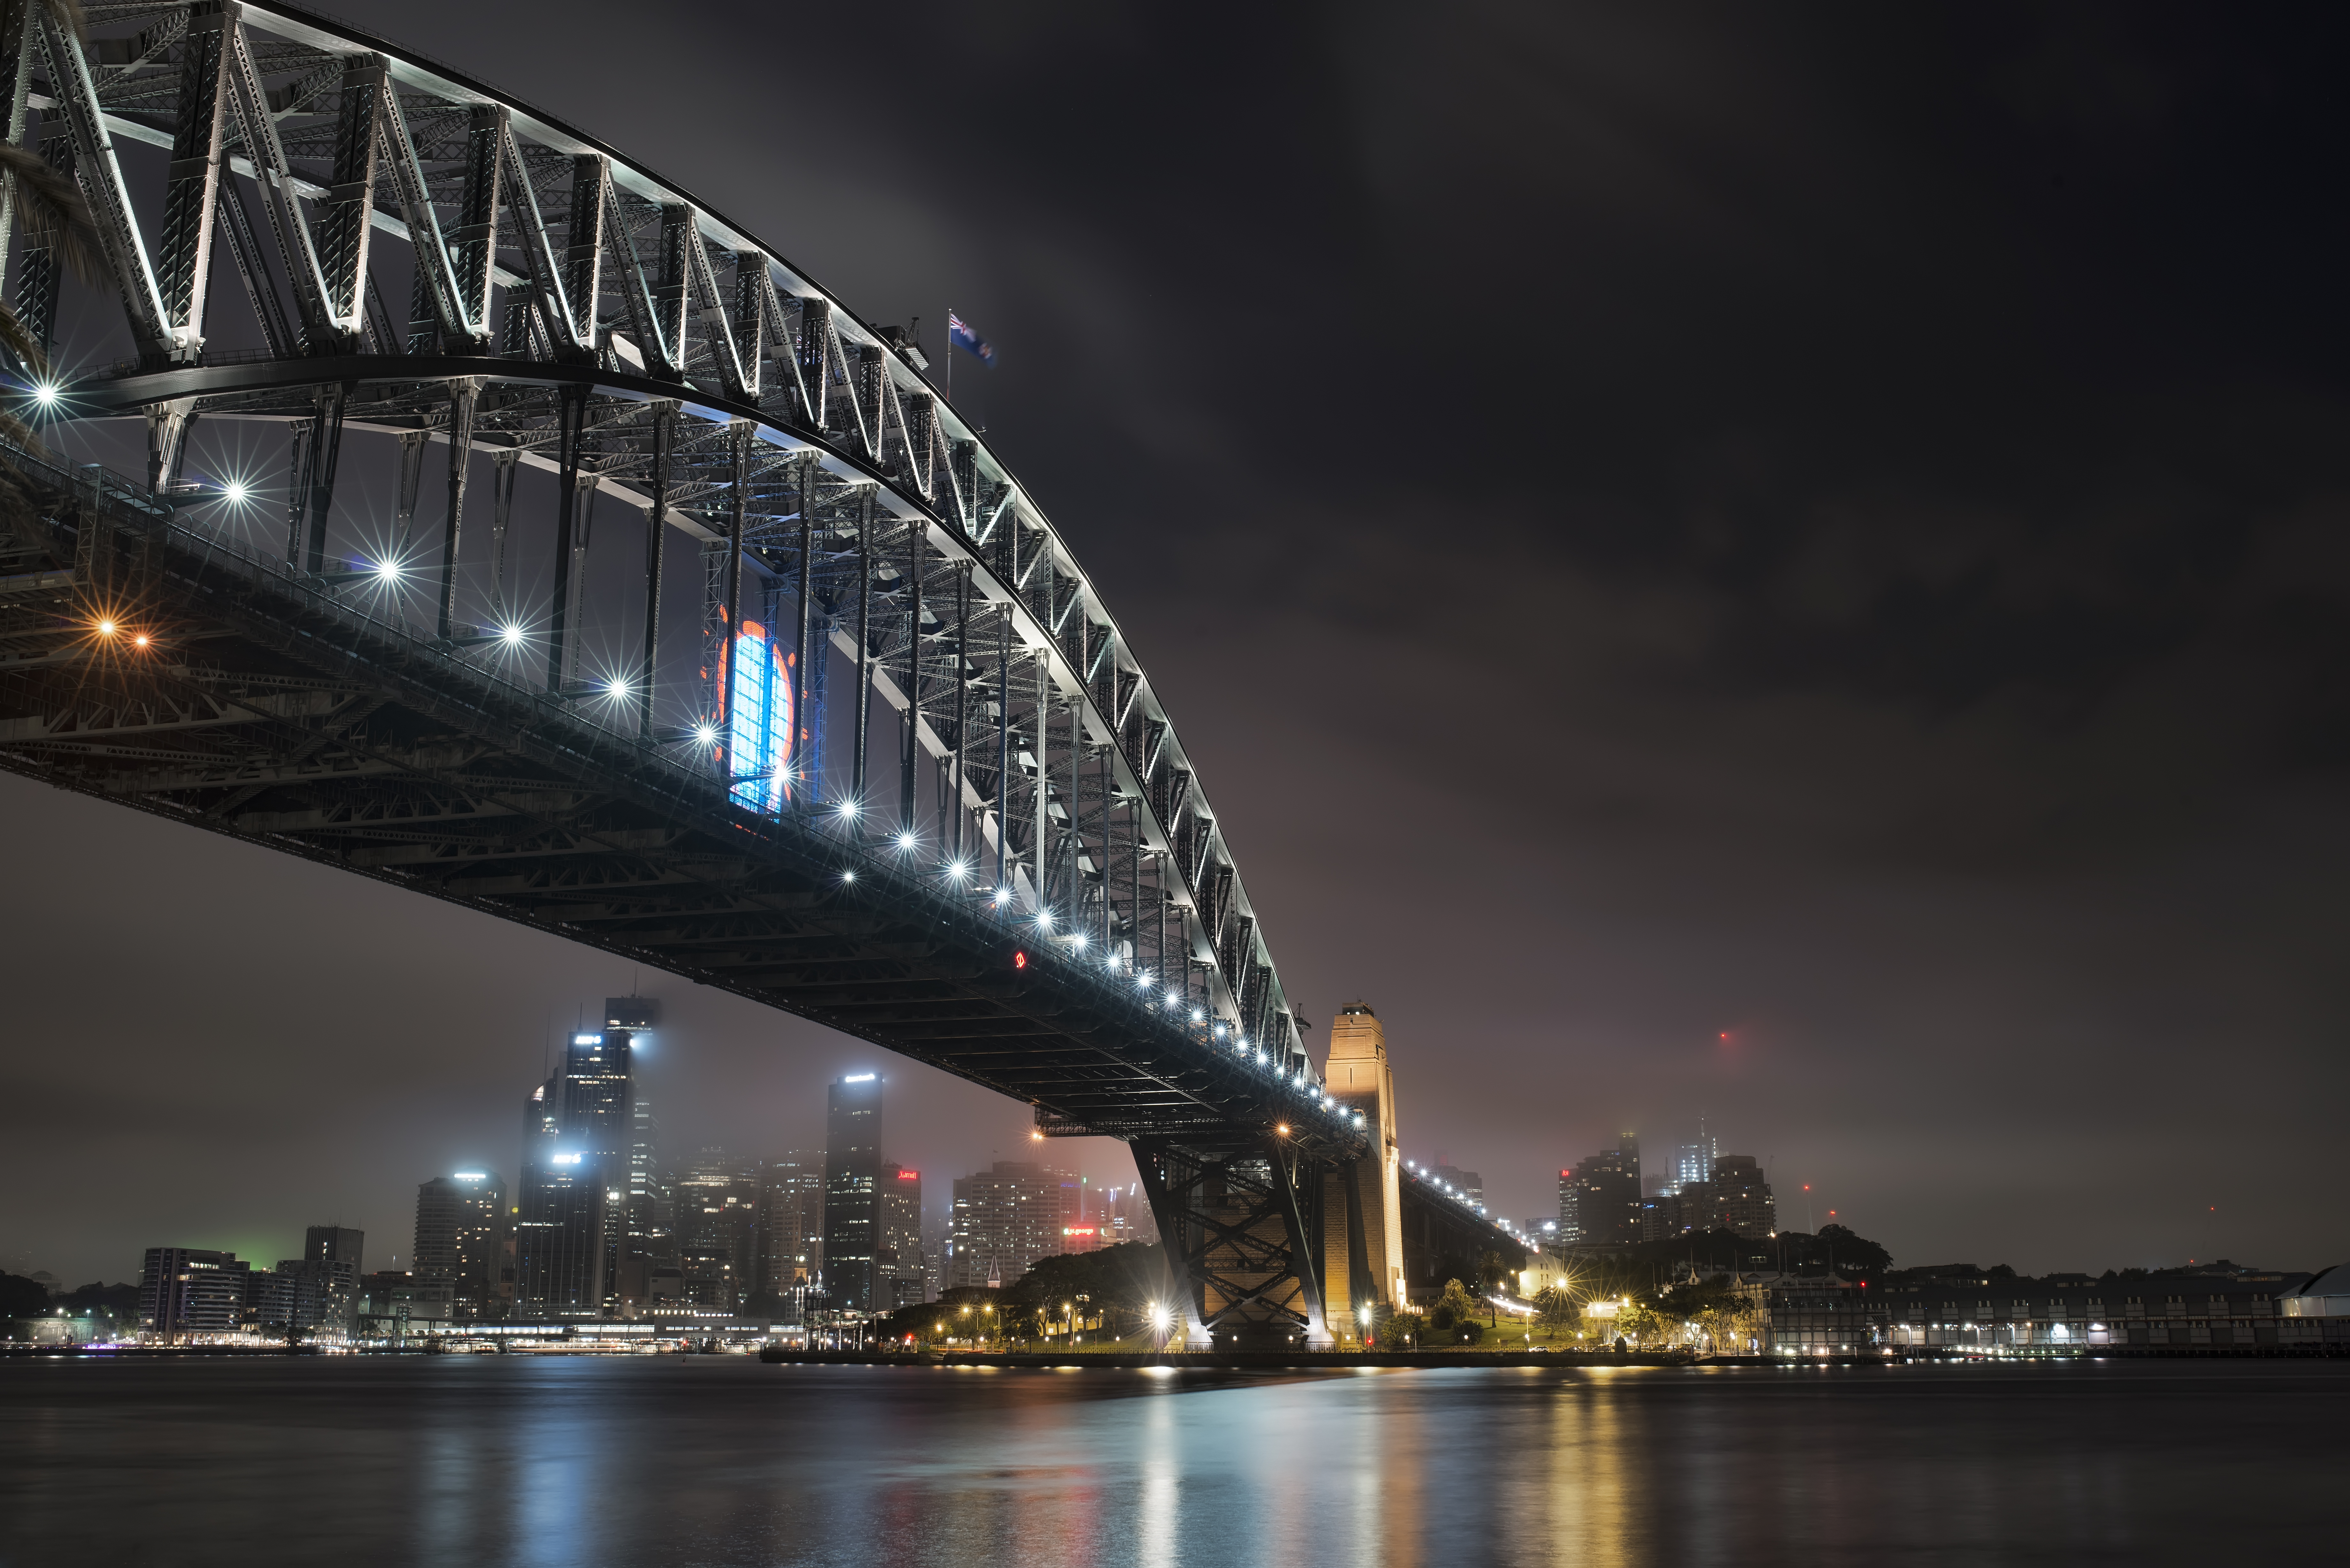
light, fog, bridge, night, city, skyscraper, cityscape, gloom, dusk, evening, reflection, lens, sydney, landmark, harbour, nikon, stadium, australia, nsw, south, long, wales, exposure, 35mm, new, mm, wide, angle, sigma, low, d, 800, d800, 35, atmosphere of earth, metropolitan area